Portuguese Navy

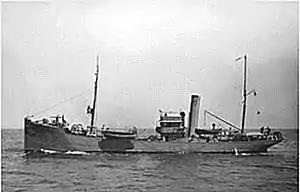
, leading figure of the action of 14 October 1918 in the North Atlantic

In the beginning of the 20th century, the Portuguese Naval League started to study a program of reforms and equipment to apply to the Portuguese Navy. These studies were mainly led by young naval officers from which stood out Lieutenant Álvaro Nunes Ribeiro and Lieutenant Fernando Pereira da Silva.